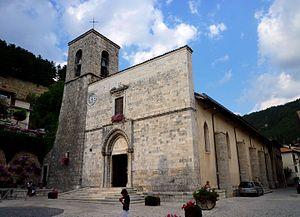
Pescasseroli est une commune italienne de la province de L'Aquila dans la région des Abruzzes.